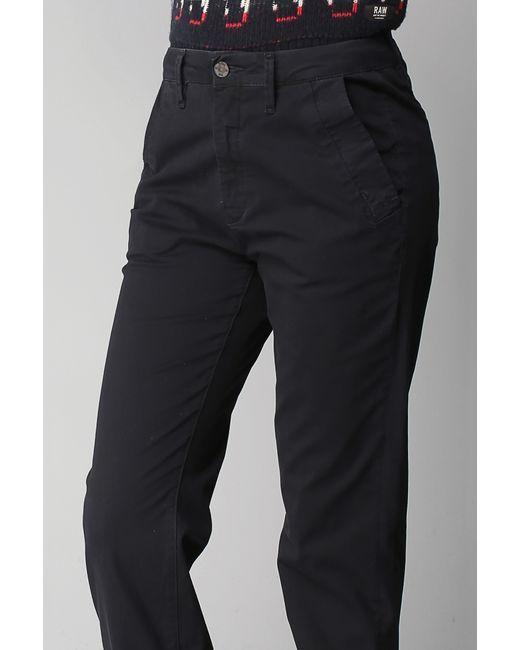
Schwarze Bürohose aus Baumwolle mit geradem Bein